Diana Bolocco

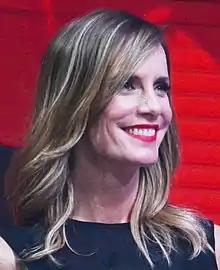

Diana Catalina Bolocco Fonck (born 30 July 1977) is a Chilean journalist, known as sister of Cecilia Bolocco, Miss Universe 1987.